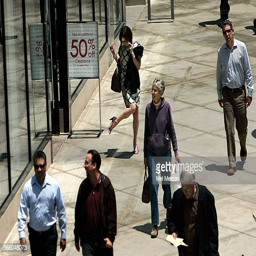
people make their way inside the shopping mall